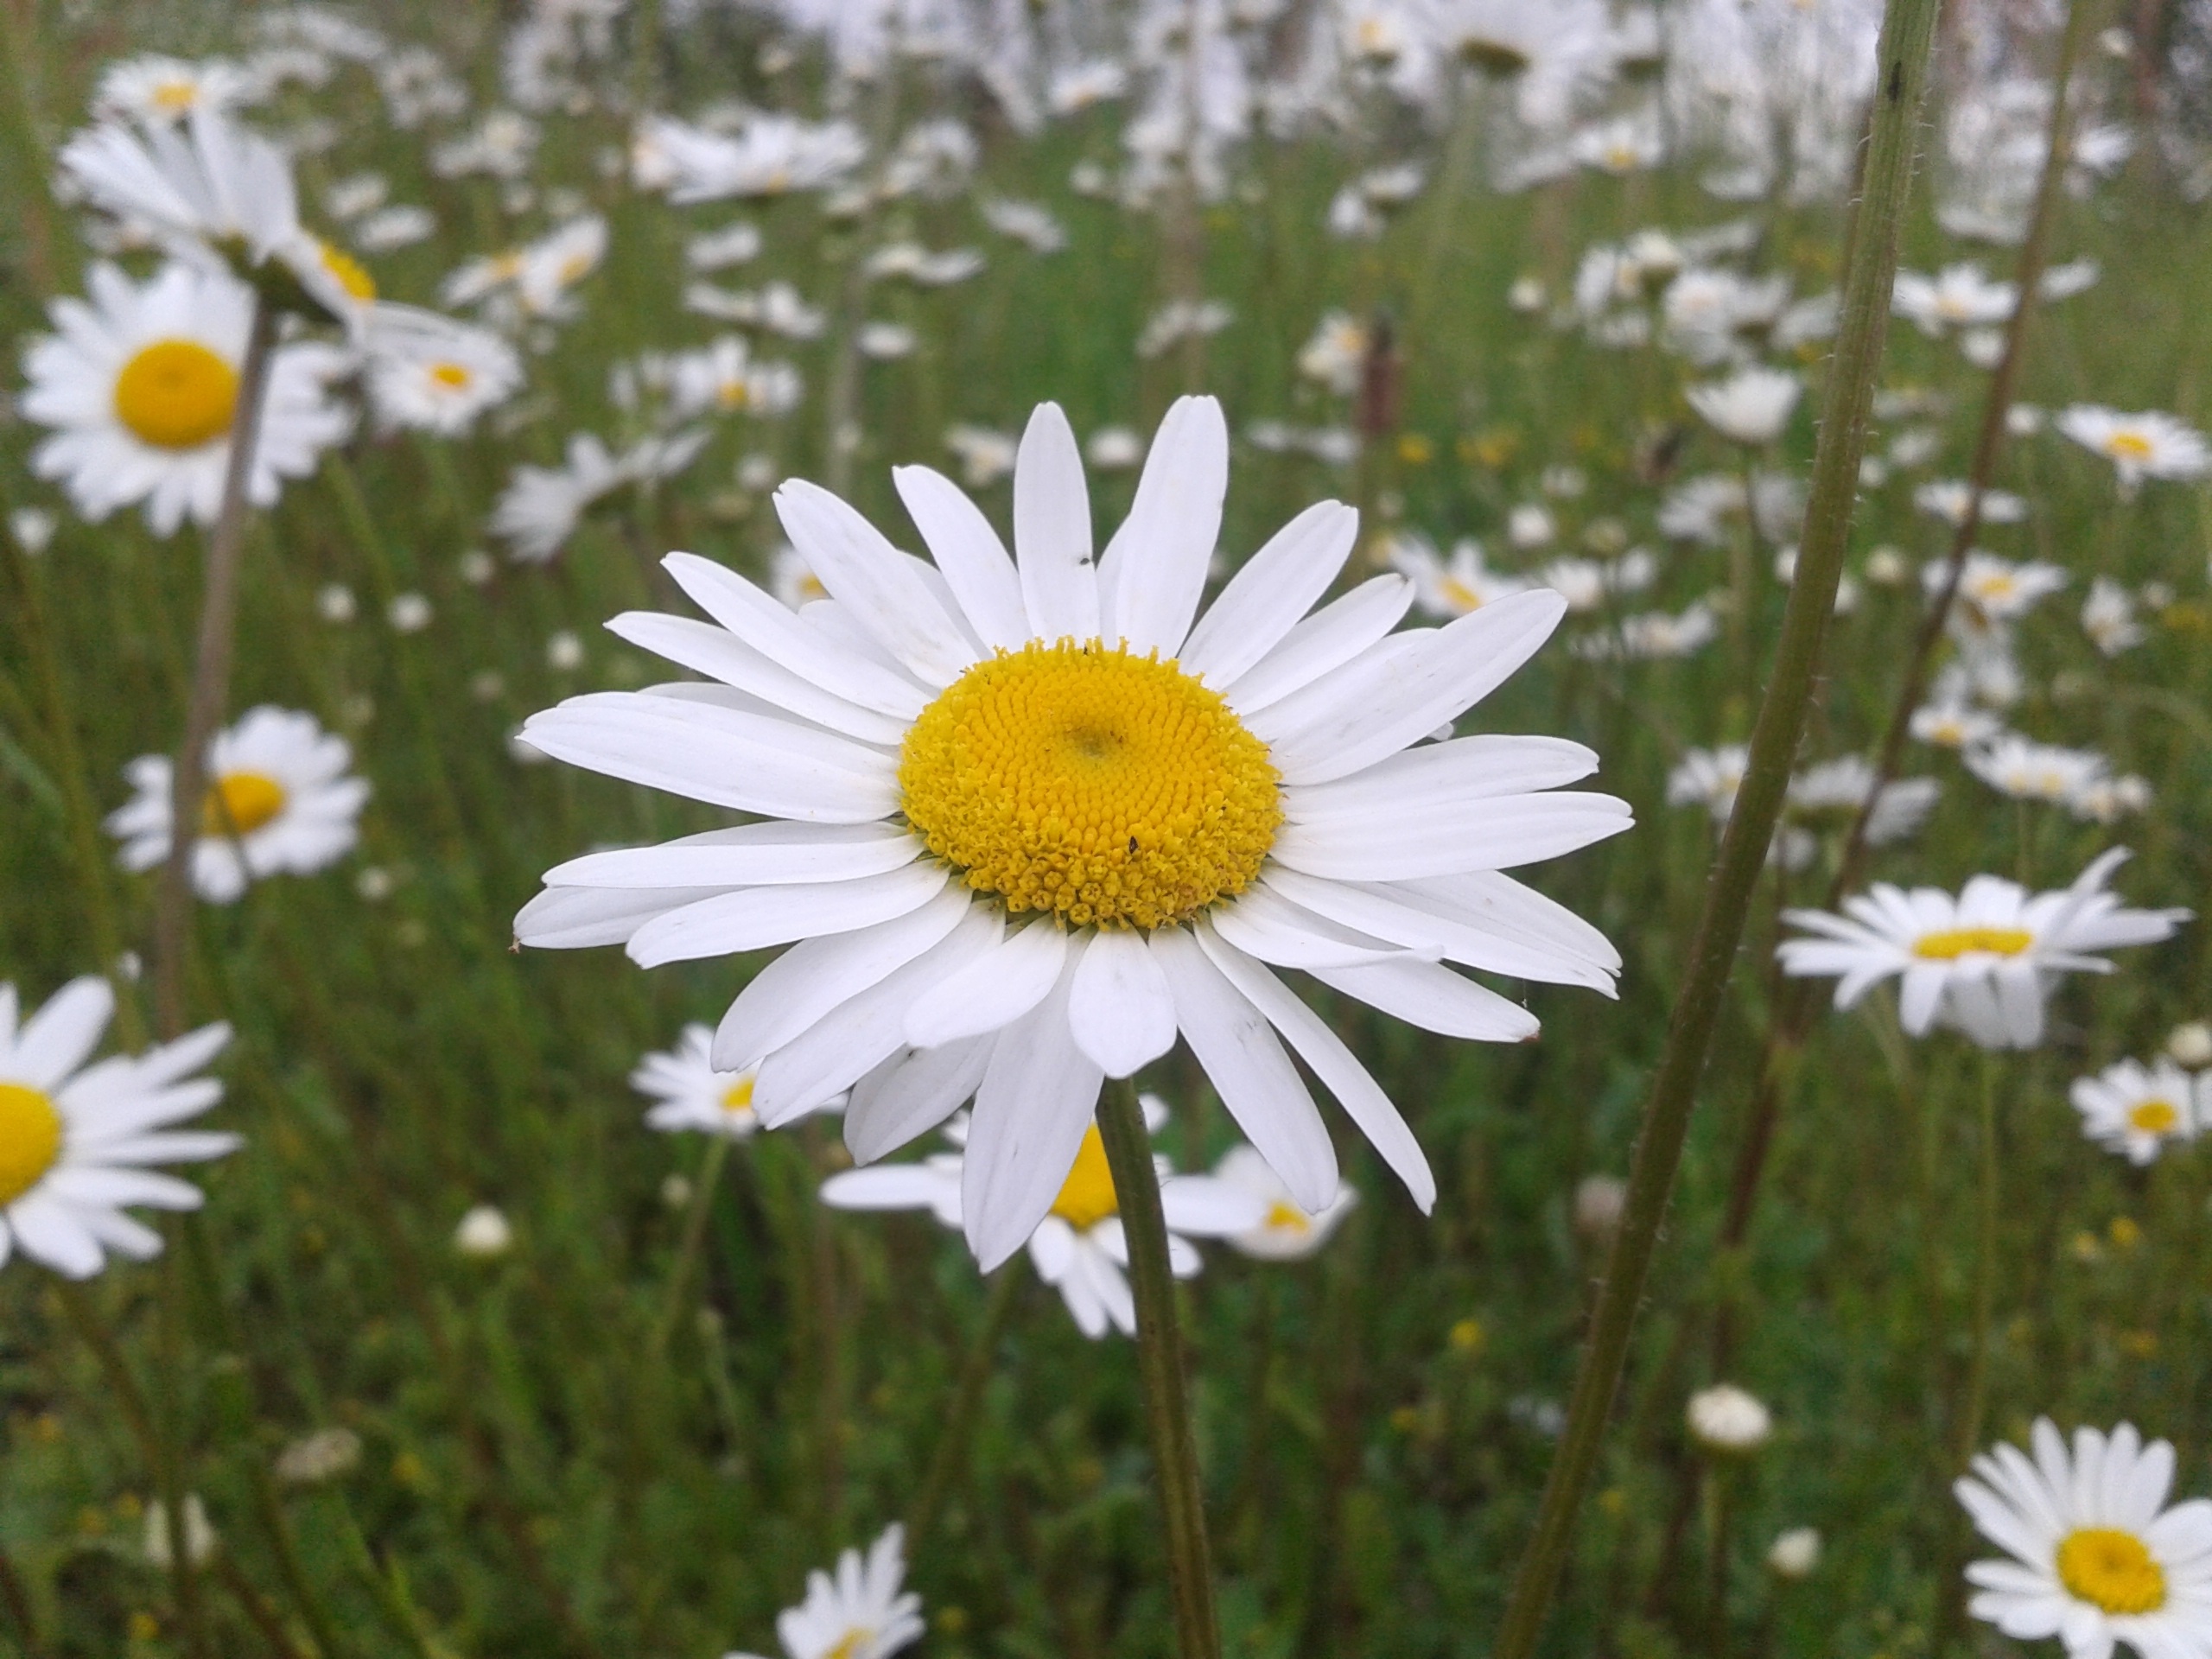
nature, grass, plant, field, meadow, flower, petal, daisy, spring, herb, botany, flora, wildflower, flowering, marguerite, white flowers, flowering plant, daisy family, oxeye daisy, land plant, chamaemelum nobile, marguerite daisy